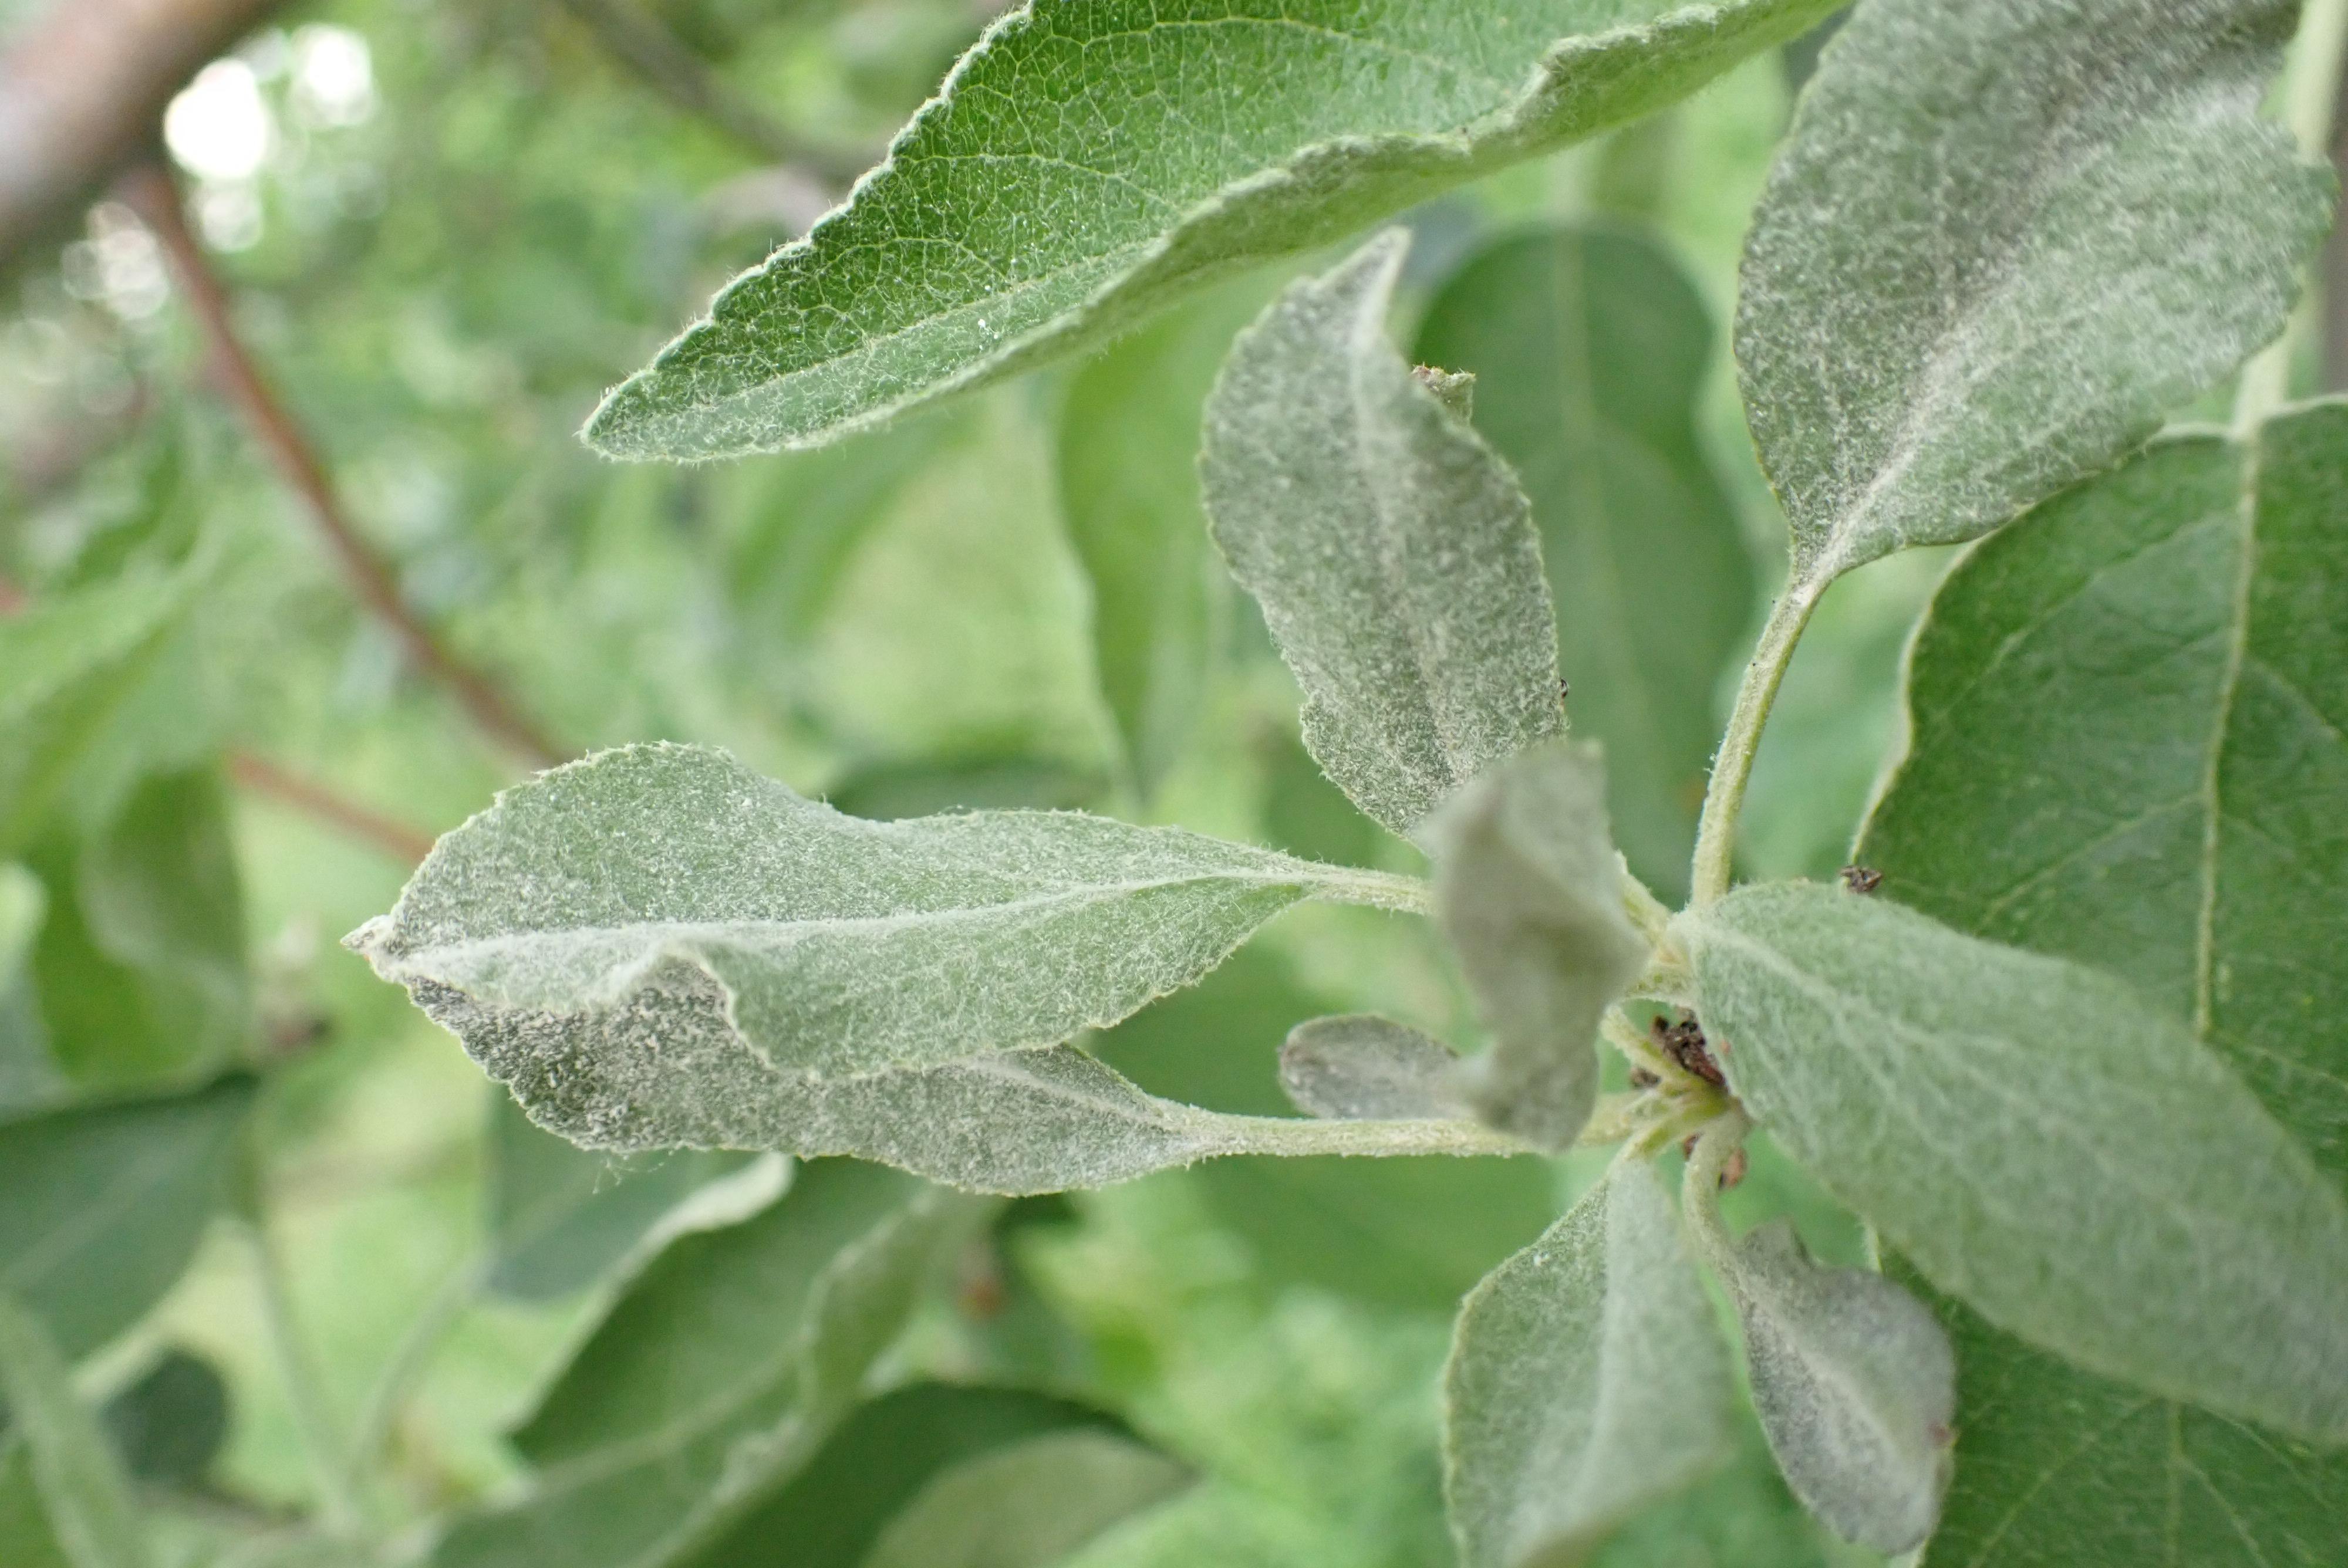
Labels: powdery_mildew